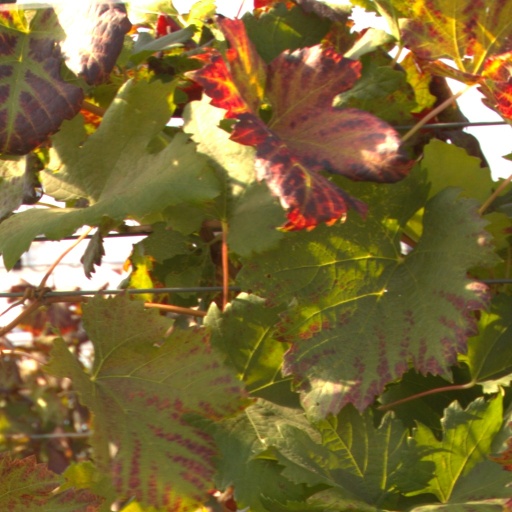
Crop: grape